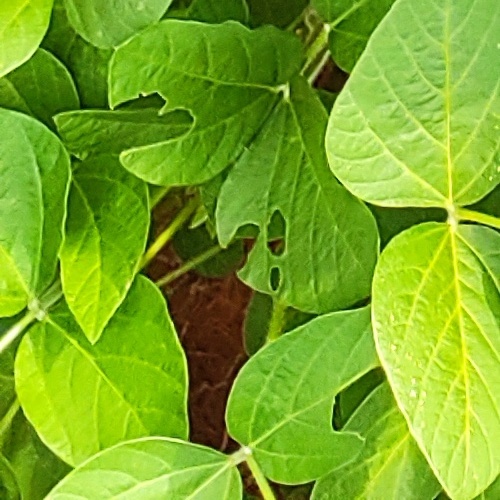
Label: Caterpillar